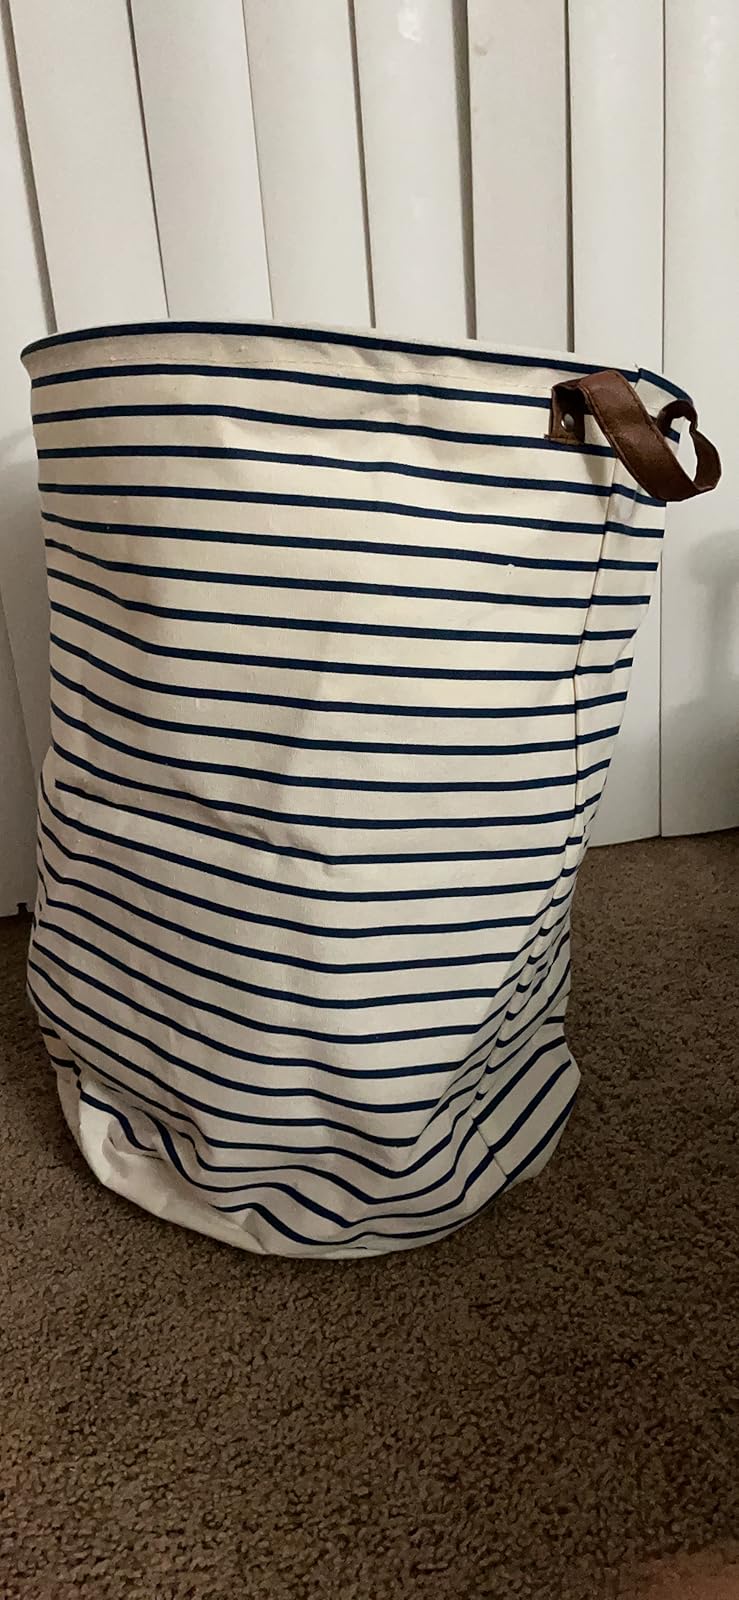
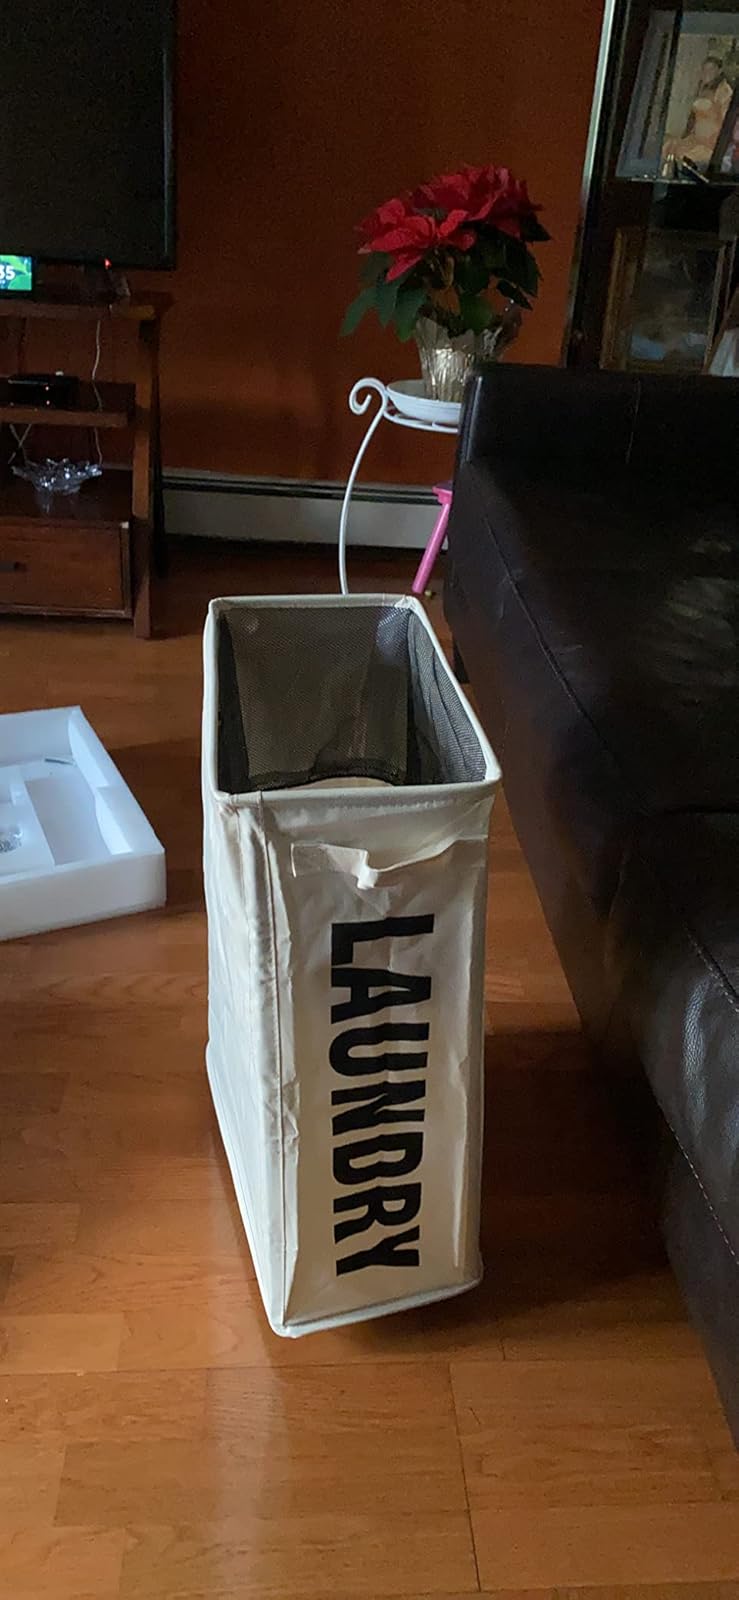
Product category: items_hamper
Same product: no